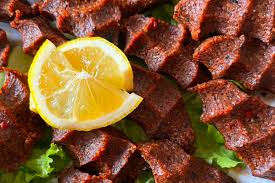
Label: cig_kofte